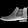
Label: Ankle boot